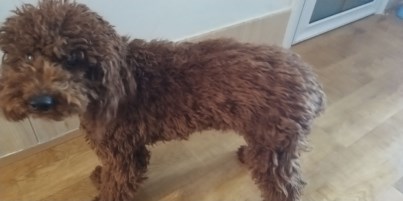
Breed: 7449-n000128-teddy